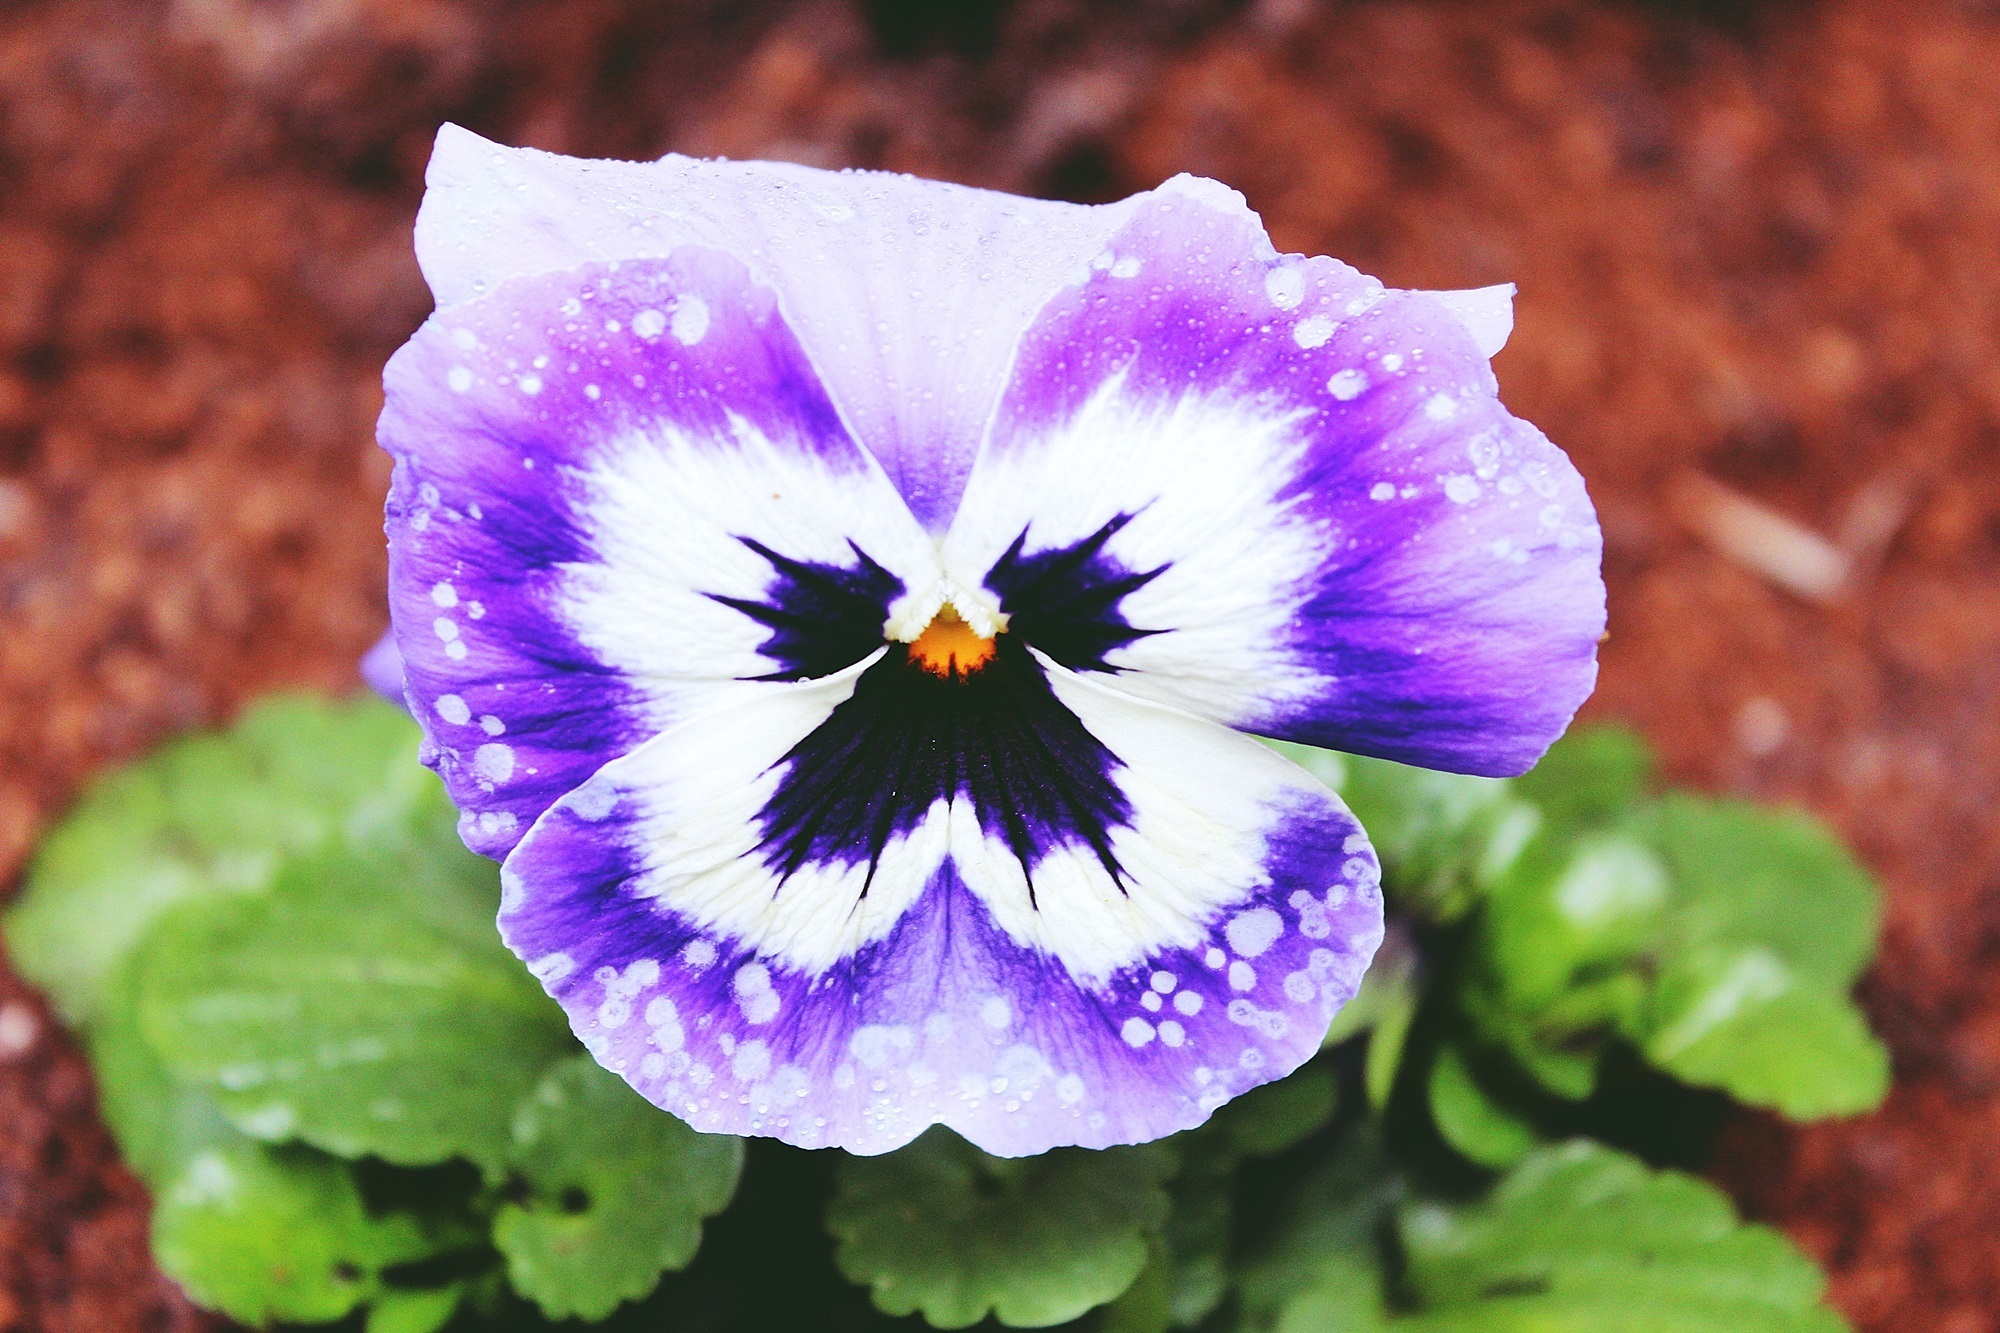
nature, blossom, plant, sweet, flower, purple, petal, bloom, spring, color, botany, blue, colorful, garden, close, flora, wildflower, close up, eye, violet, bright, beautiful, viola, macro photography, pansy, fr hlingsanfang, flowering plant, violaceae, annual plant, land plant, violet family